M-53 (Michigan highway)

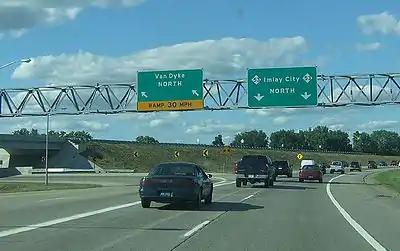
Southern end of the Christopher Columbus Freeway at the interchange with Van Dyke Road

North of Romeo, the trunkline passes through agricultural areas of The Thumb region of the state. M-53 crosses into Lapeer County south of Almont. Further north, Van Dyke Road meets I-69 in Imlay City, running through the downtown area north of the Interstate; Imlay City is also the location of a crossing of the Canadian National Railway line that carries Amtrak's "Blue Water" service between Flint and Port Huron. In the unincorporated community of Burnside, M-53 intersects M-90. The two highways run concurrently for about a mile and a half (2.4 km) before separating. M-53 continues northward and crosses into Sanilac County near Marlette. In that city, the highway crosses a branch line of the Huron and Eastern Railway (HESR) before continuing through downtown. From Marlette northward, M-53 runs parallel to, and about a mile east of, the Sanilac–Tuscola county line. The highway follows Van Dyke Road through rural farming country past intersections with M-46 and M-81 and across the Cass River before crossing into Huron County.